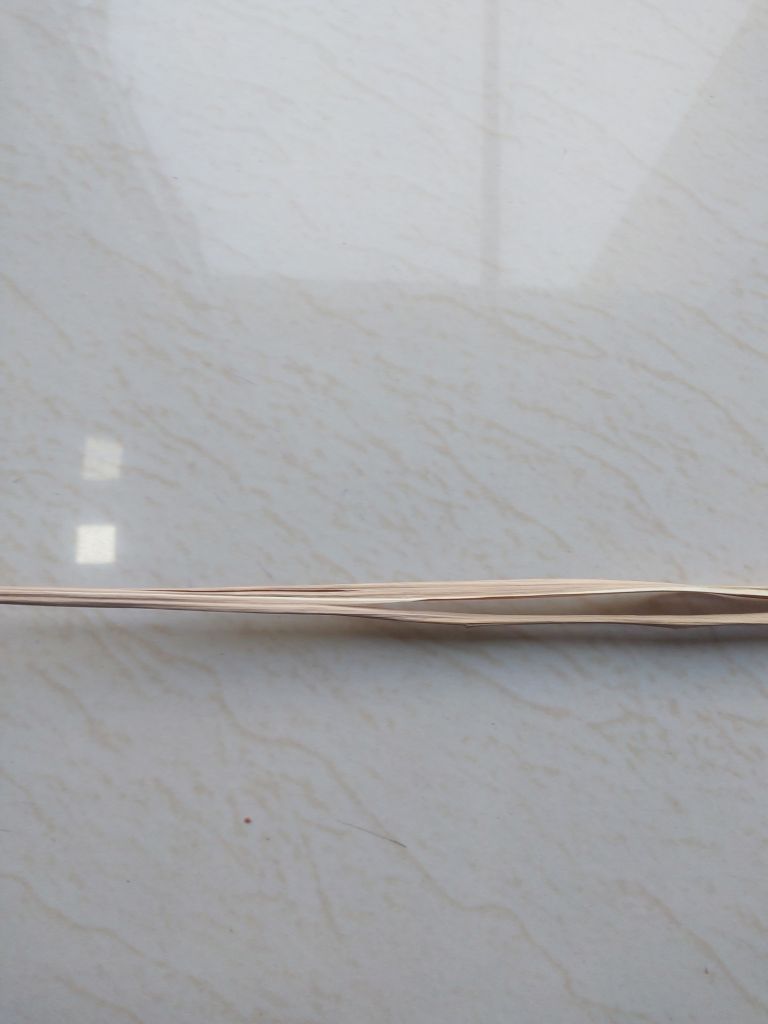
Label: Dried